Gertrud Kolmar

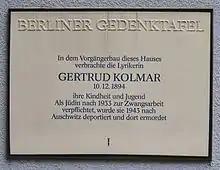
Commemorative plaque for Gertrud Kolmar in Berlin-Westend. Translated, it reads:"The lyric poet Gertrud Kolmar spent her childhood and youth in the previous building on this site. Committed to forced labour as a Jew after 1933, she was deported to Auschwitz in 1943, and murdered there."

Gertrud Kolmar came from an assimilated middle-class German Jewish family. Her father, Ludwig Chodziesner, was a criminal defense lawyer. Her mother, Elise Chodziesner (née Schoenflies), came from an intellectual mercantile family. The oldest of four siblings, she grew up in Berlin's Charlottenburg quarter, in the present-day Berlin-Westend. She attended a private girls' grammar school from 1901 to 1911, and then a women's agricultural and home economics college, Arvedshof, in Elbisbach, near Leipzig.